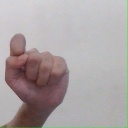
अक्षर: घ